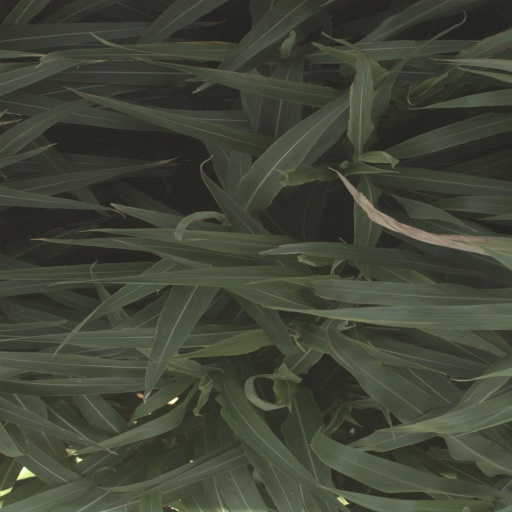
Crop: sorghum